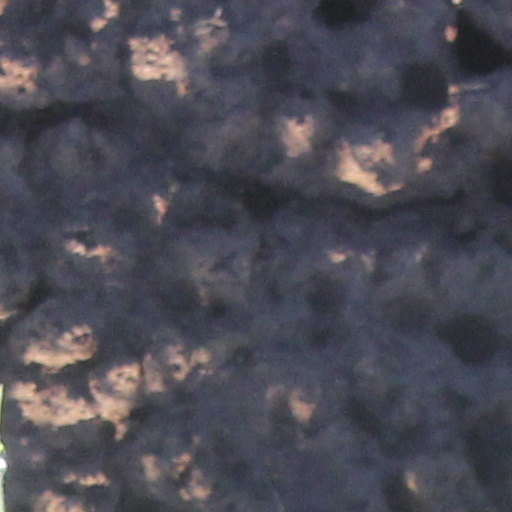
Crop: wheat